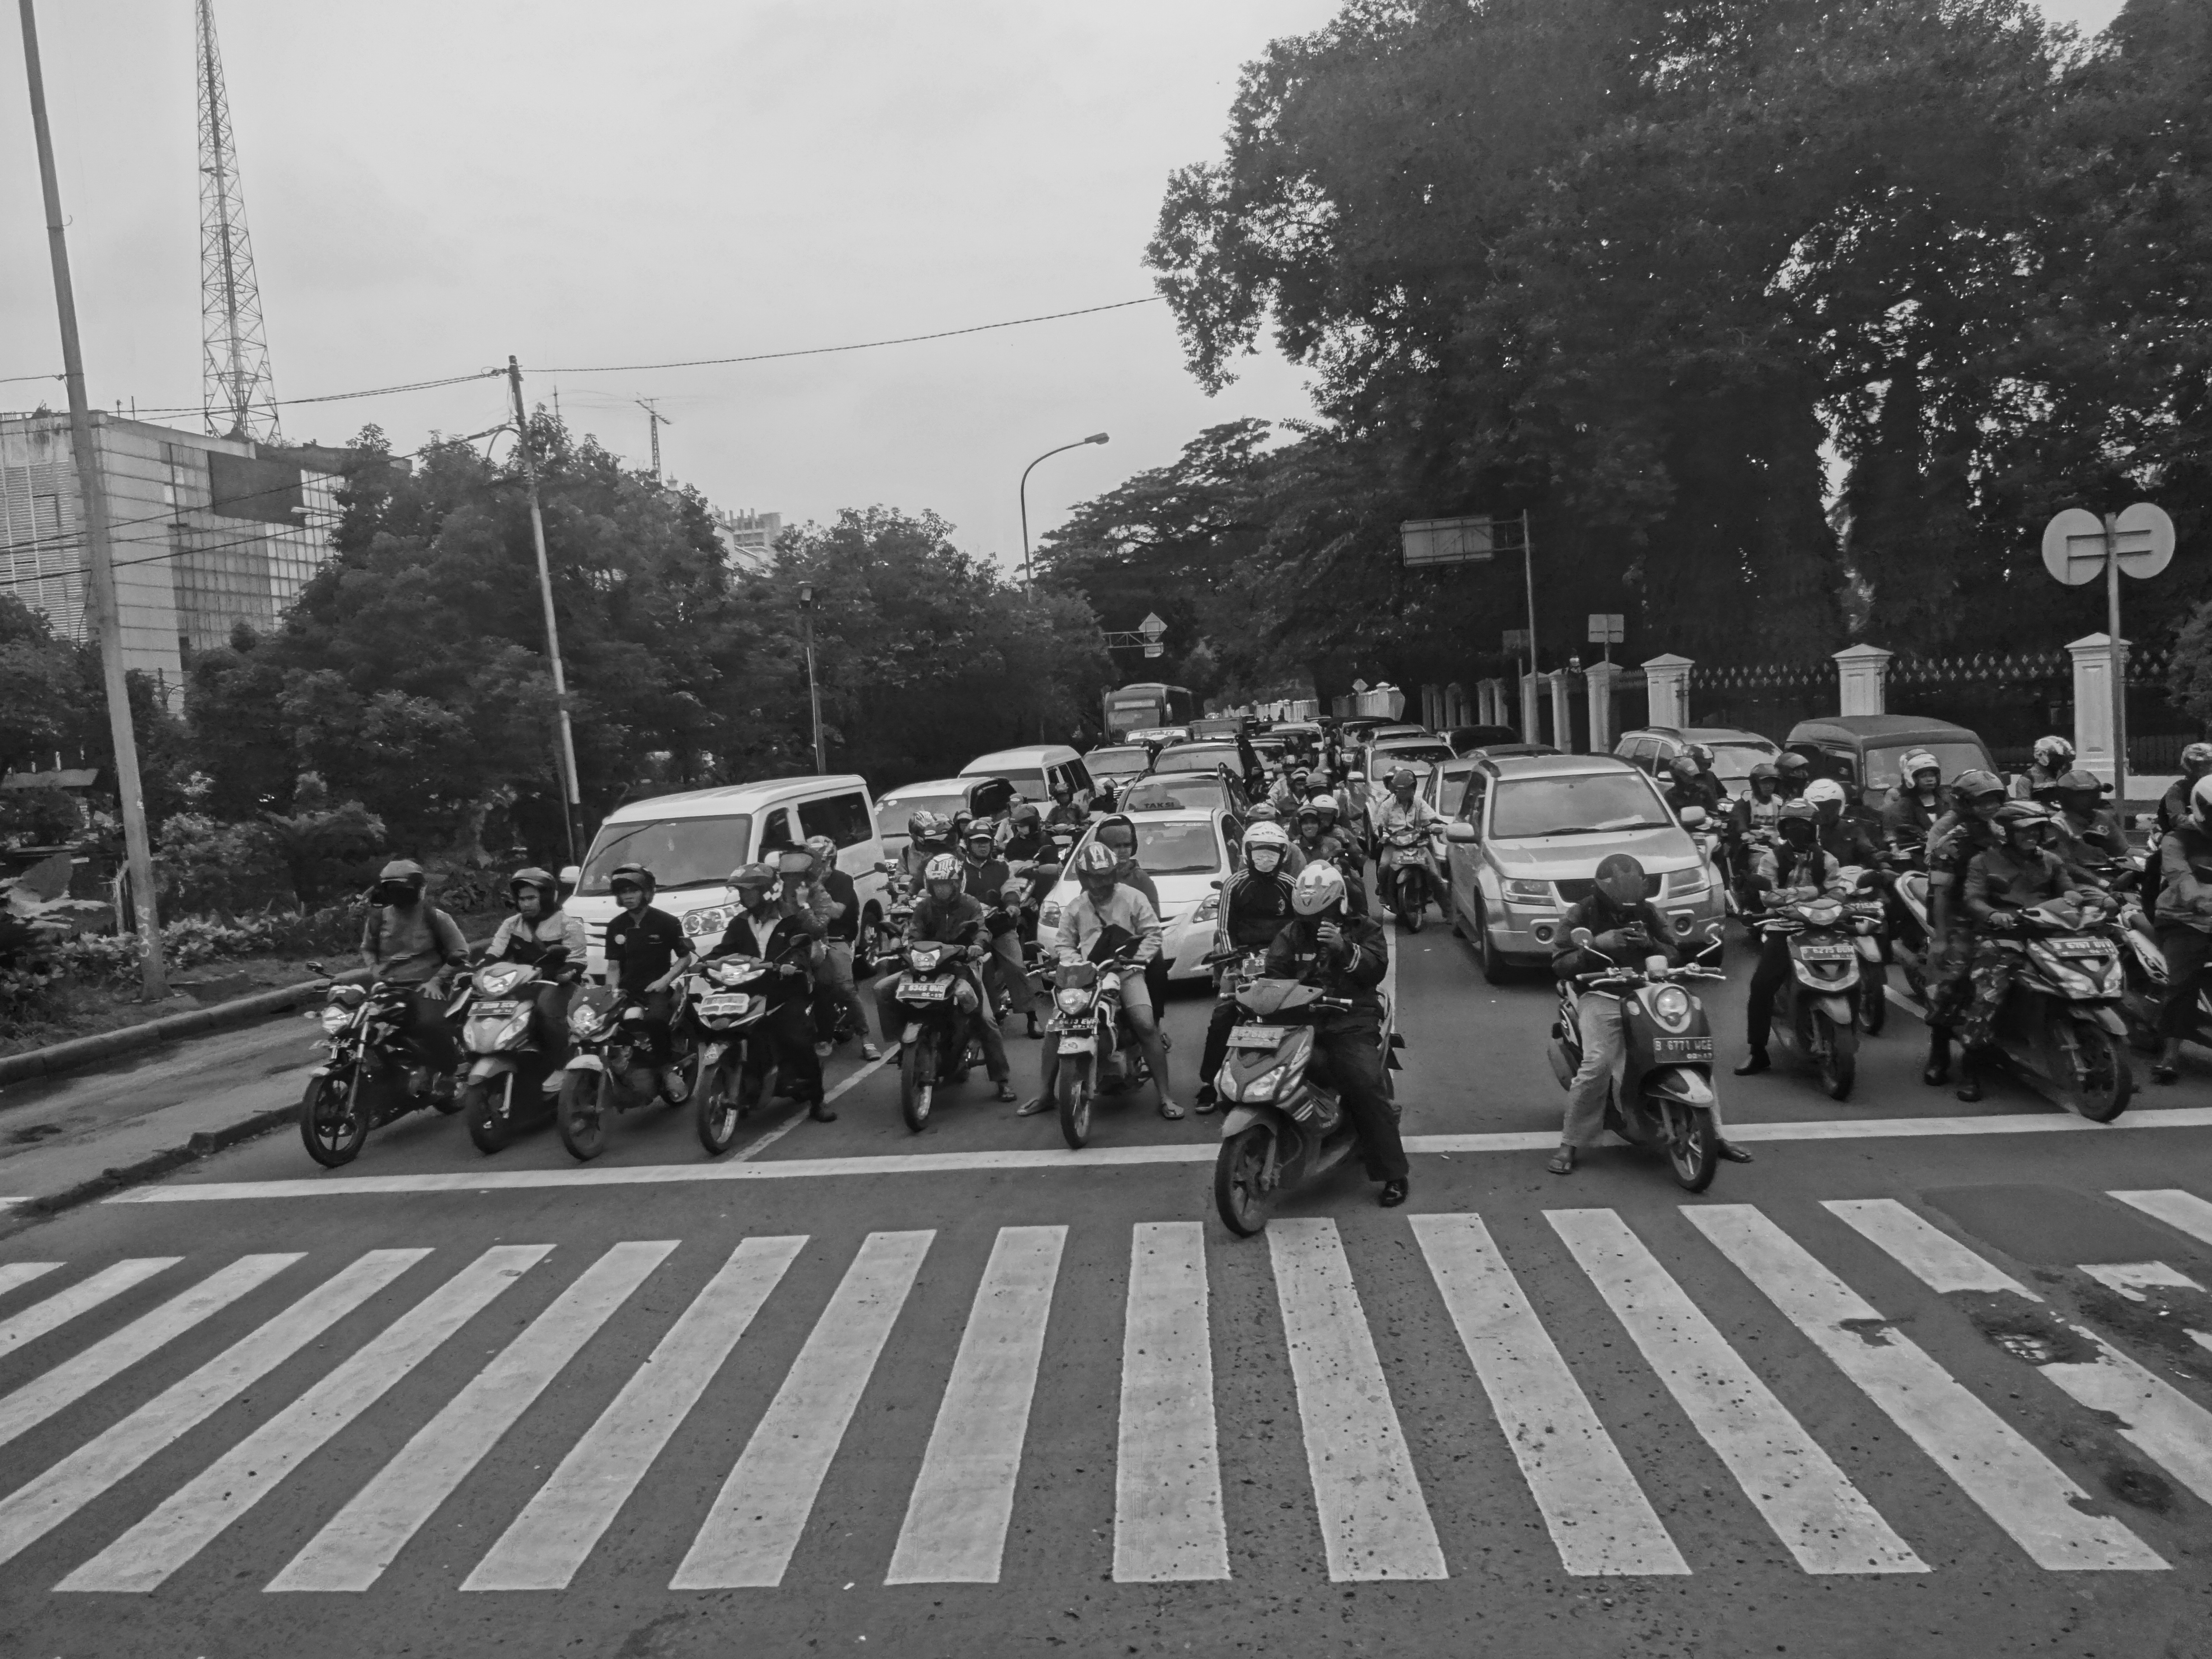
pedestrian, black and white, people, road, street, crowd, motorcycle, monochrome, lane, black white, infrastructure, photograph, snapshot, pedestrian crossing, urban area, monochrome photography, nonbuilding structure